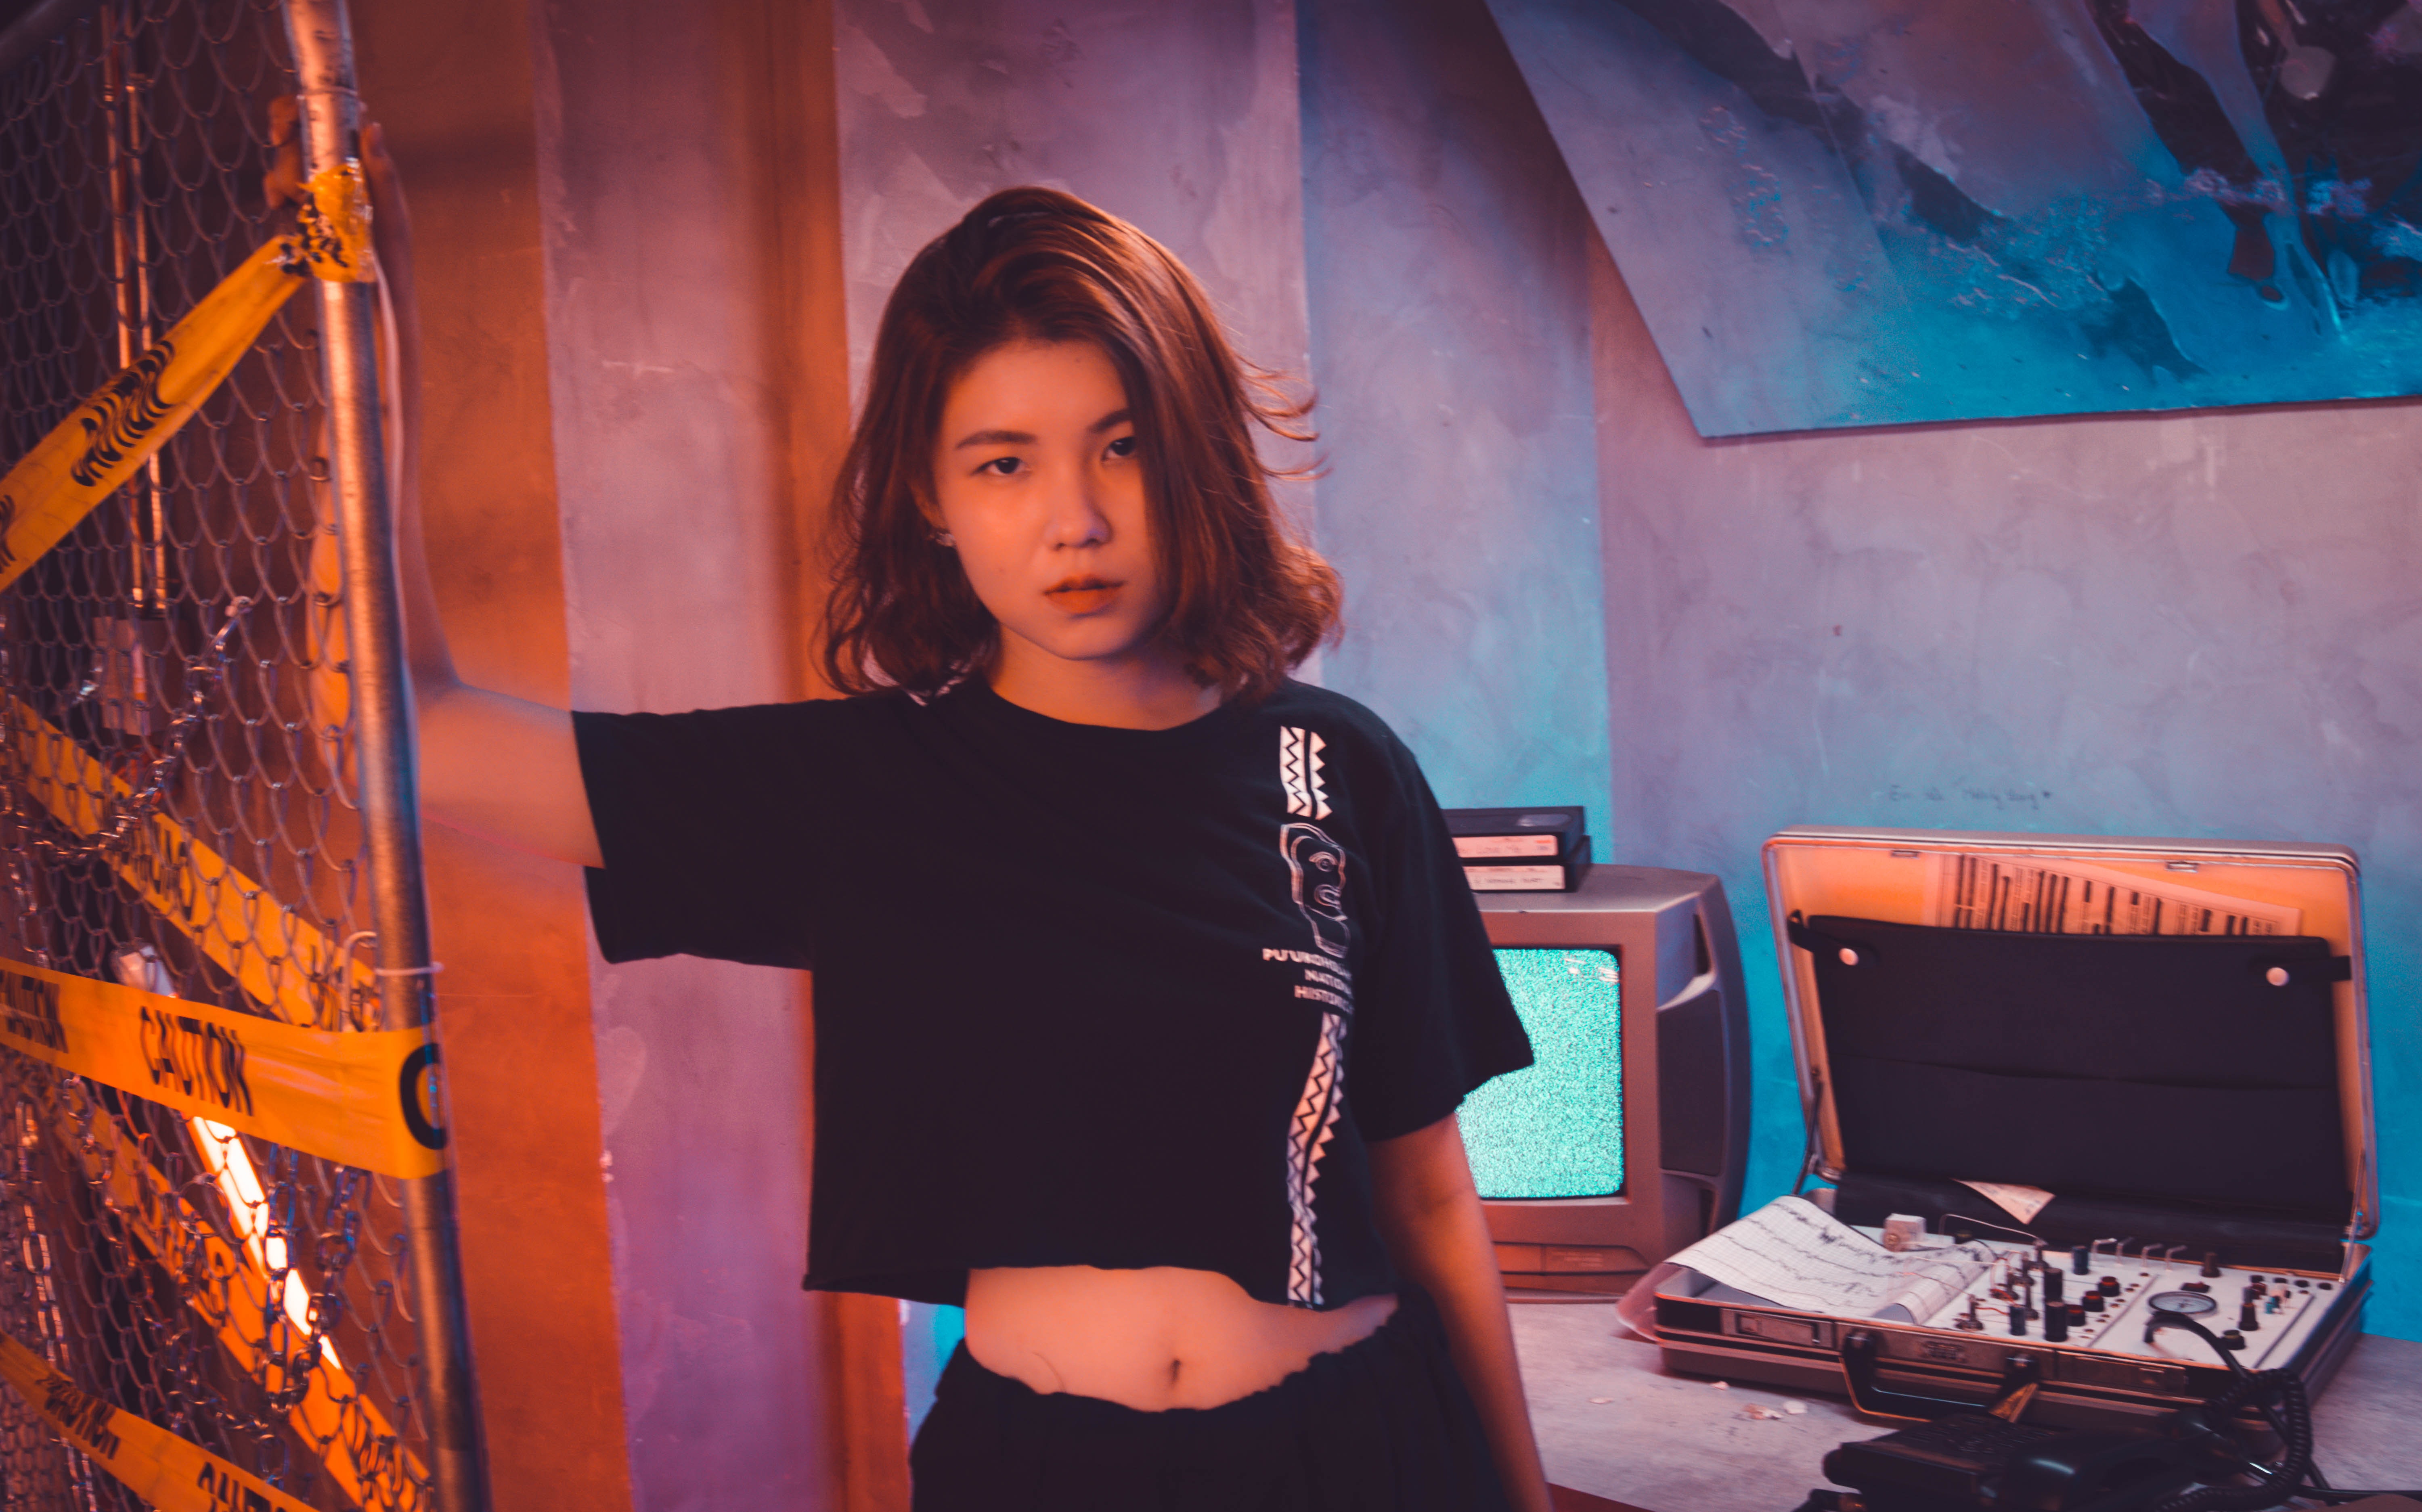
blue, shoulder, fun, art, photography, electric blue, t shirt, space, artist, modern art, top